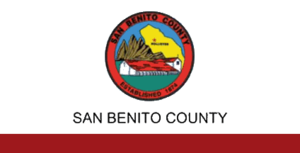
Le comté de San Benito est un comté de l'État de Californie aux États-Unis. Au recensement de 2010, il comptait 55 269 habitants. Son siège est Hollister.